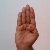
The image shows a hand gesture representing the letter 'B' in Indian Sign Language.